Helen Barnes

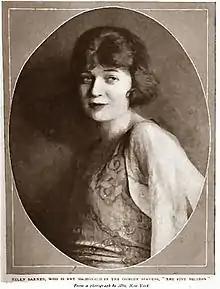
"Munsey's Magazine", 1920

Helen Gertrude Barnes (July 5, 1895 – June 1, 1925) was an American musical comedy actress and Ziegfeld Follies Girl.